Public Enemy

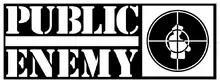
Public Enemy's official logo

Public Enemy was formed in 1985 by Carlton Ridenhour (Chuck D) and William Drayton (Flavor Flav), who met at Adelphi University on Long Island in the mid-1980s. Developing his talents as an MC with Flav while delivering furniture for his father's business, Chuck D and Spectrum City, as the group was called, released the record "Check Out the Radio", backed by "Lies", a social commentary—both of which would influence RUSH Productions' Run–D.M.C. and Beastie Boys. Chuck D put out a tape to promote WBAU (the radio station where he was working at the time) and to fend off a local MC who wanted to battle him. He called the tape "Public Enemy #1" because he felt like he was being persecuted by people in the local scene. This was the first reference to the notion of a public enemy in any of Chuck D's songs. The single was created by Chuck D with a contribution by Flavor Flav, though this was before the group "Public Enemy" was officially assembled. Around 1986, Bill Stephney, the former Program Director at WBAU, was approached by Sam Mulderrig, who offered Stephney a position with the label. Stephney accepted, and his first assignment was to help fledgling producer Rick Rubin sign Chuck D, whose song "Public Enemy Number One" Rubin had heard from Andre "Doctor Dré" Brown.